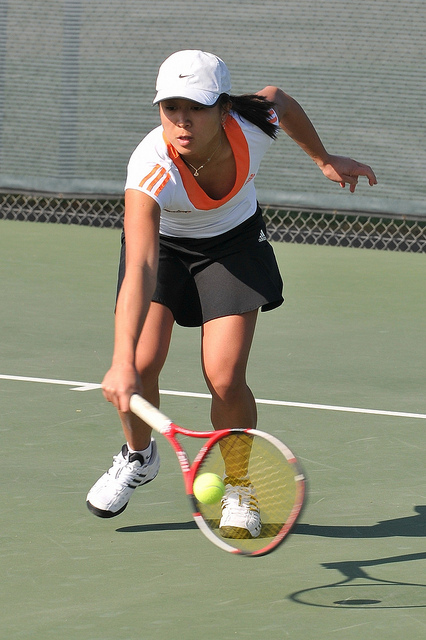
một người phụ nữ đang cúi người để đỡ quả bóng tennis